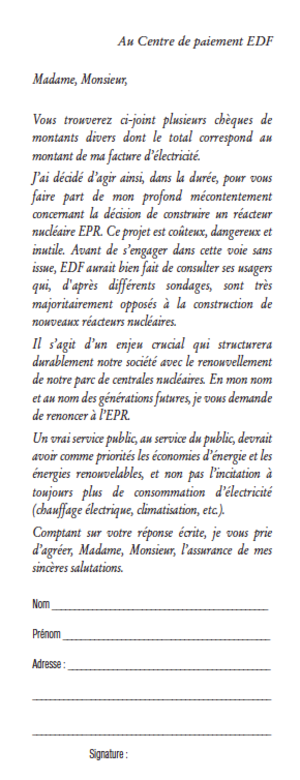
Réseau Sortir du nucléaire regroupe des associations françaises antinucléaires depuis 1997. À l'origine environ 900 associations, syndicats, entreprises, fédérations et partis politiques font partie du réseau et quelque 60 000 personnes ont signé la charte du Réseau. Depuis, affaibli par plusieurs crises internes et par le départ de nombreuses associations adhérentes, le Réseau a peu à peu réduit son activité, qui consiste surtout désormais en une présence sur les réseaux sociaux et des actions en justice.